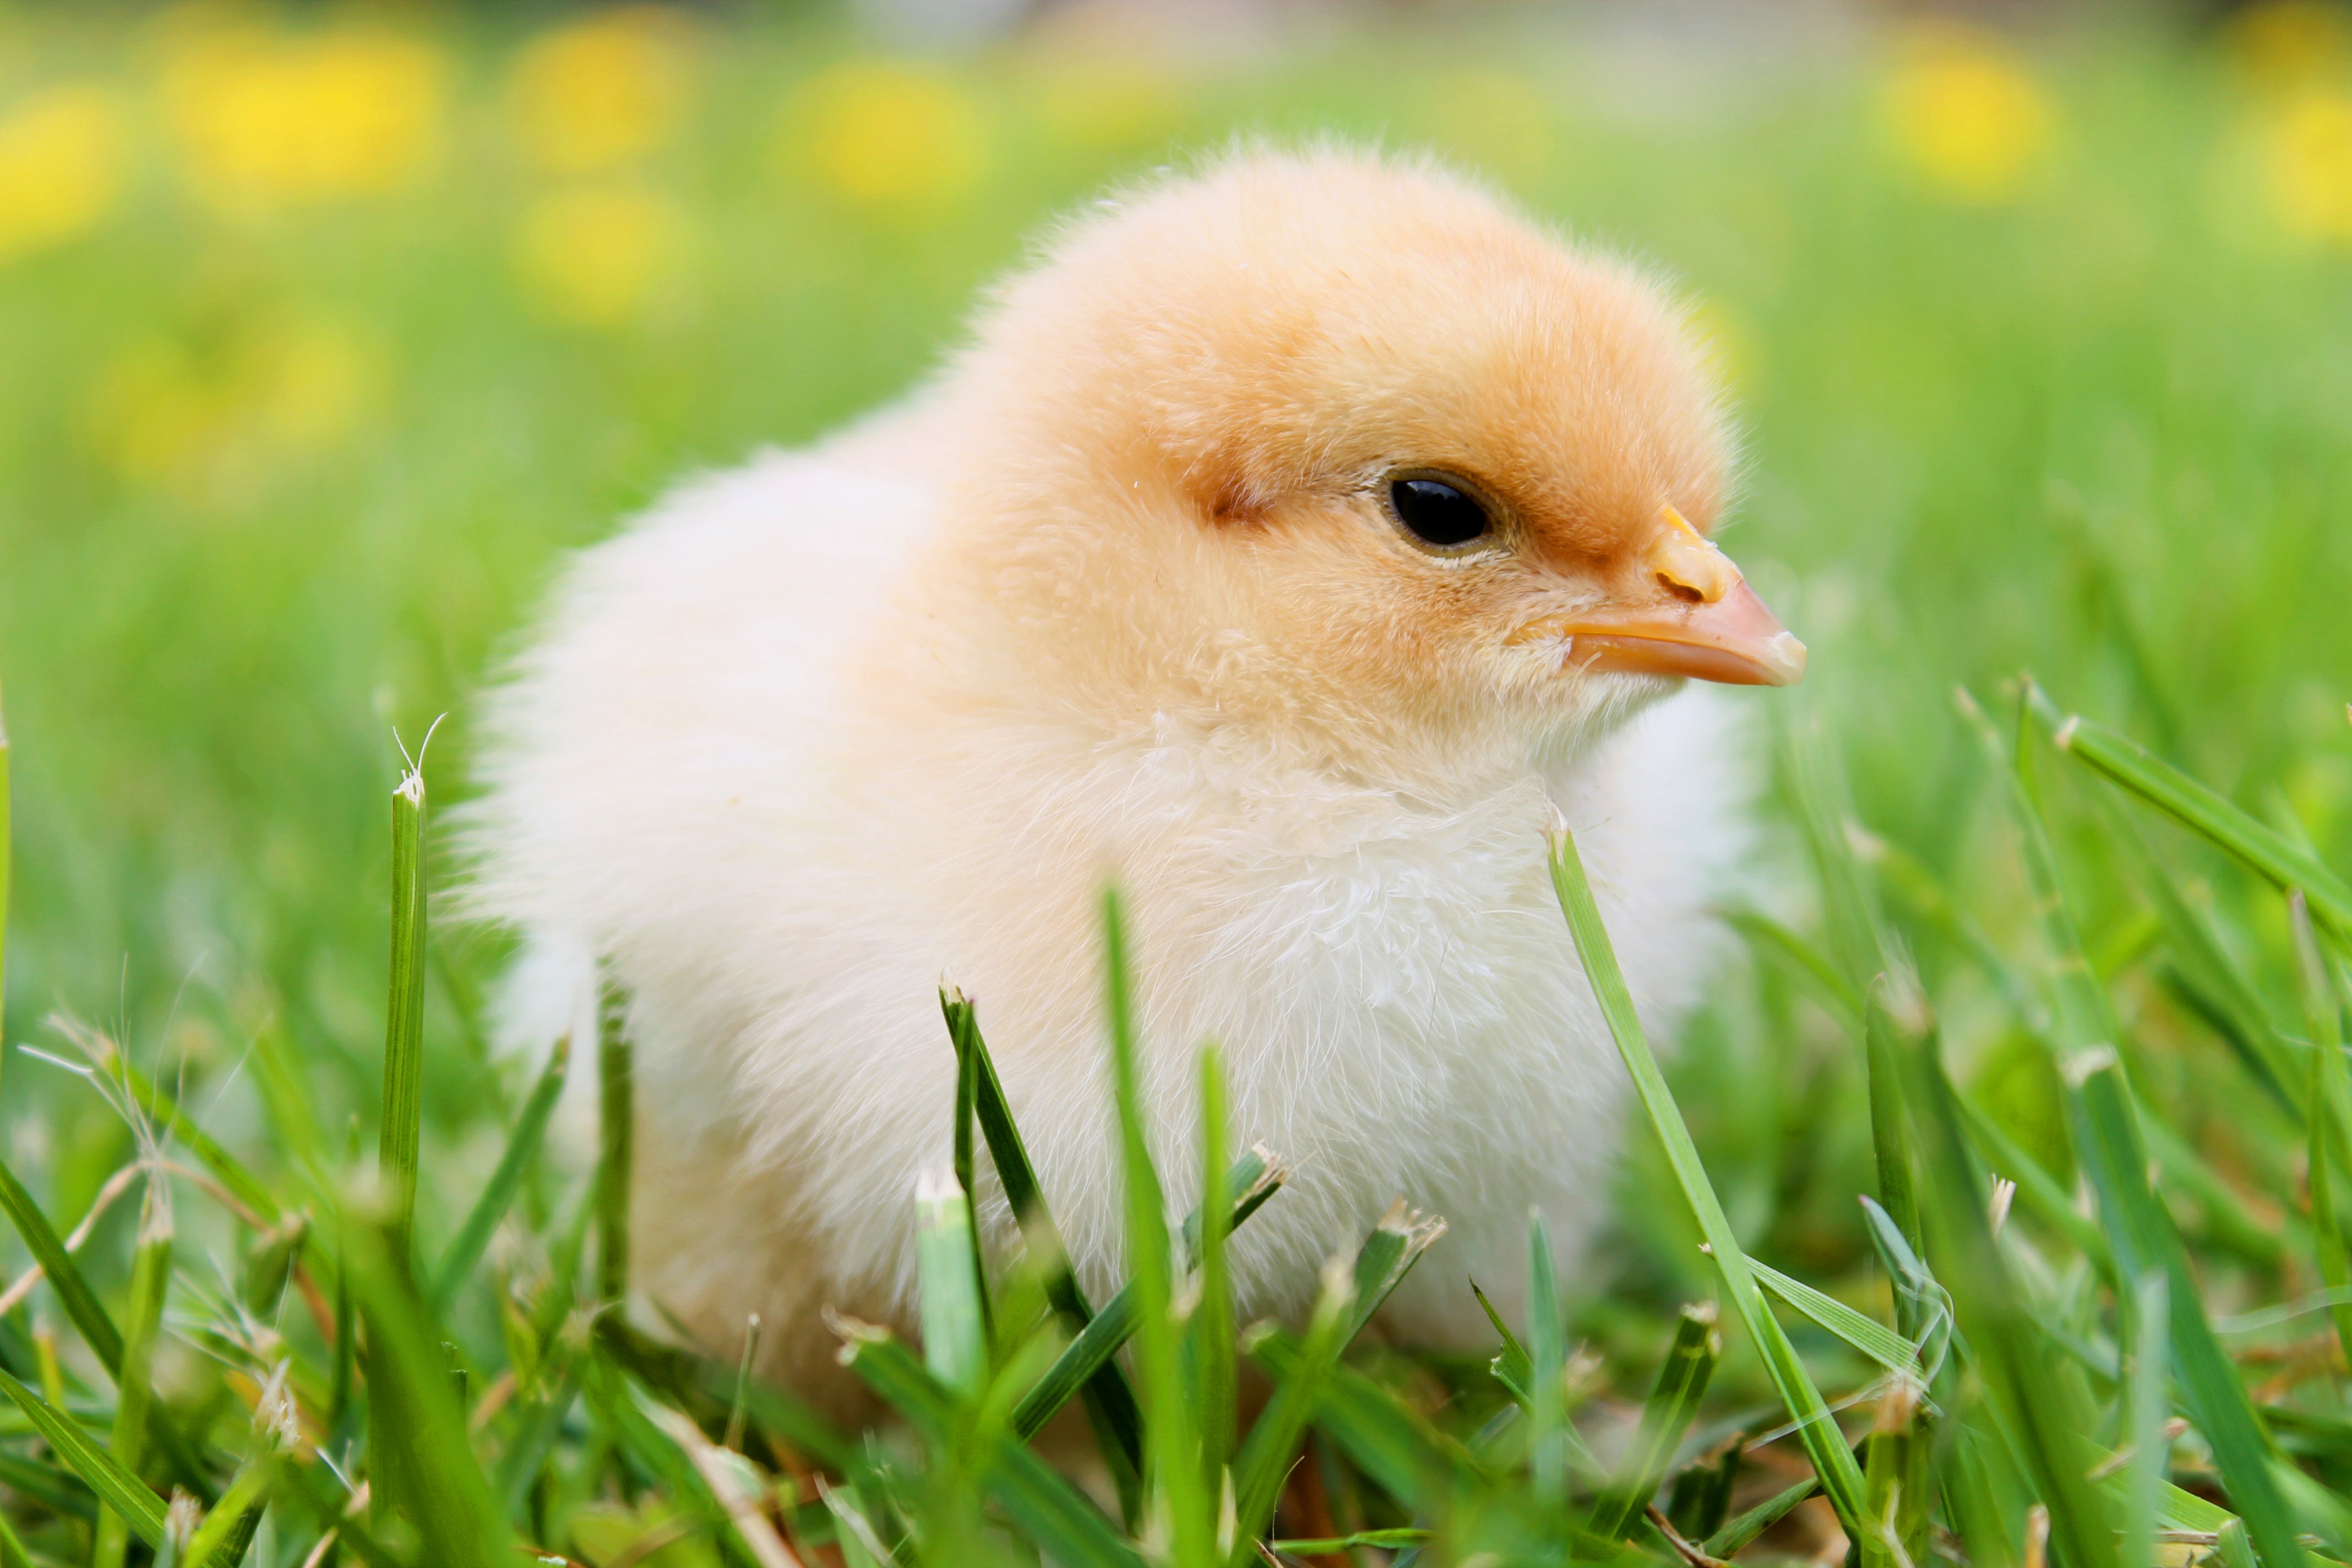
nature, grass, bird, flower, cute, wildlife, spring, fluffy, beak, yellow, agriculture, chicken, fauna, egg, plumage, poultry, close up, duck, vertebrate, fluff, easter, waterfowl, chicks, water bird, wildlife photography, spring dress, young bird, hatched, ducks geese and swans